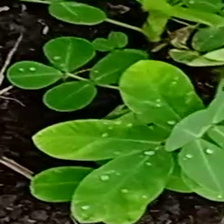
Weed species: Sicklepod_(Senna obtusifolia)